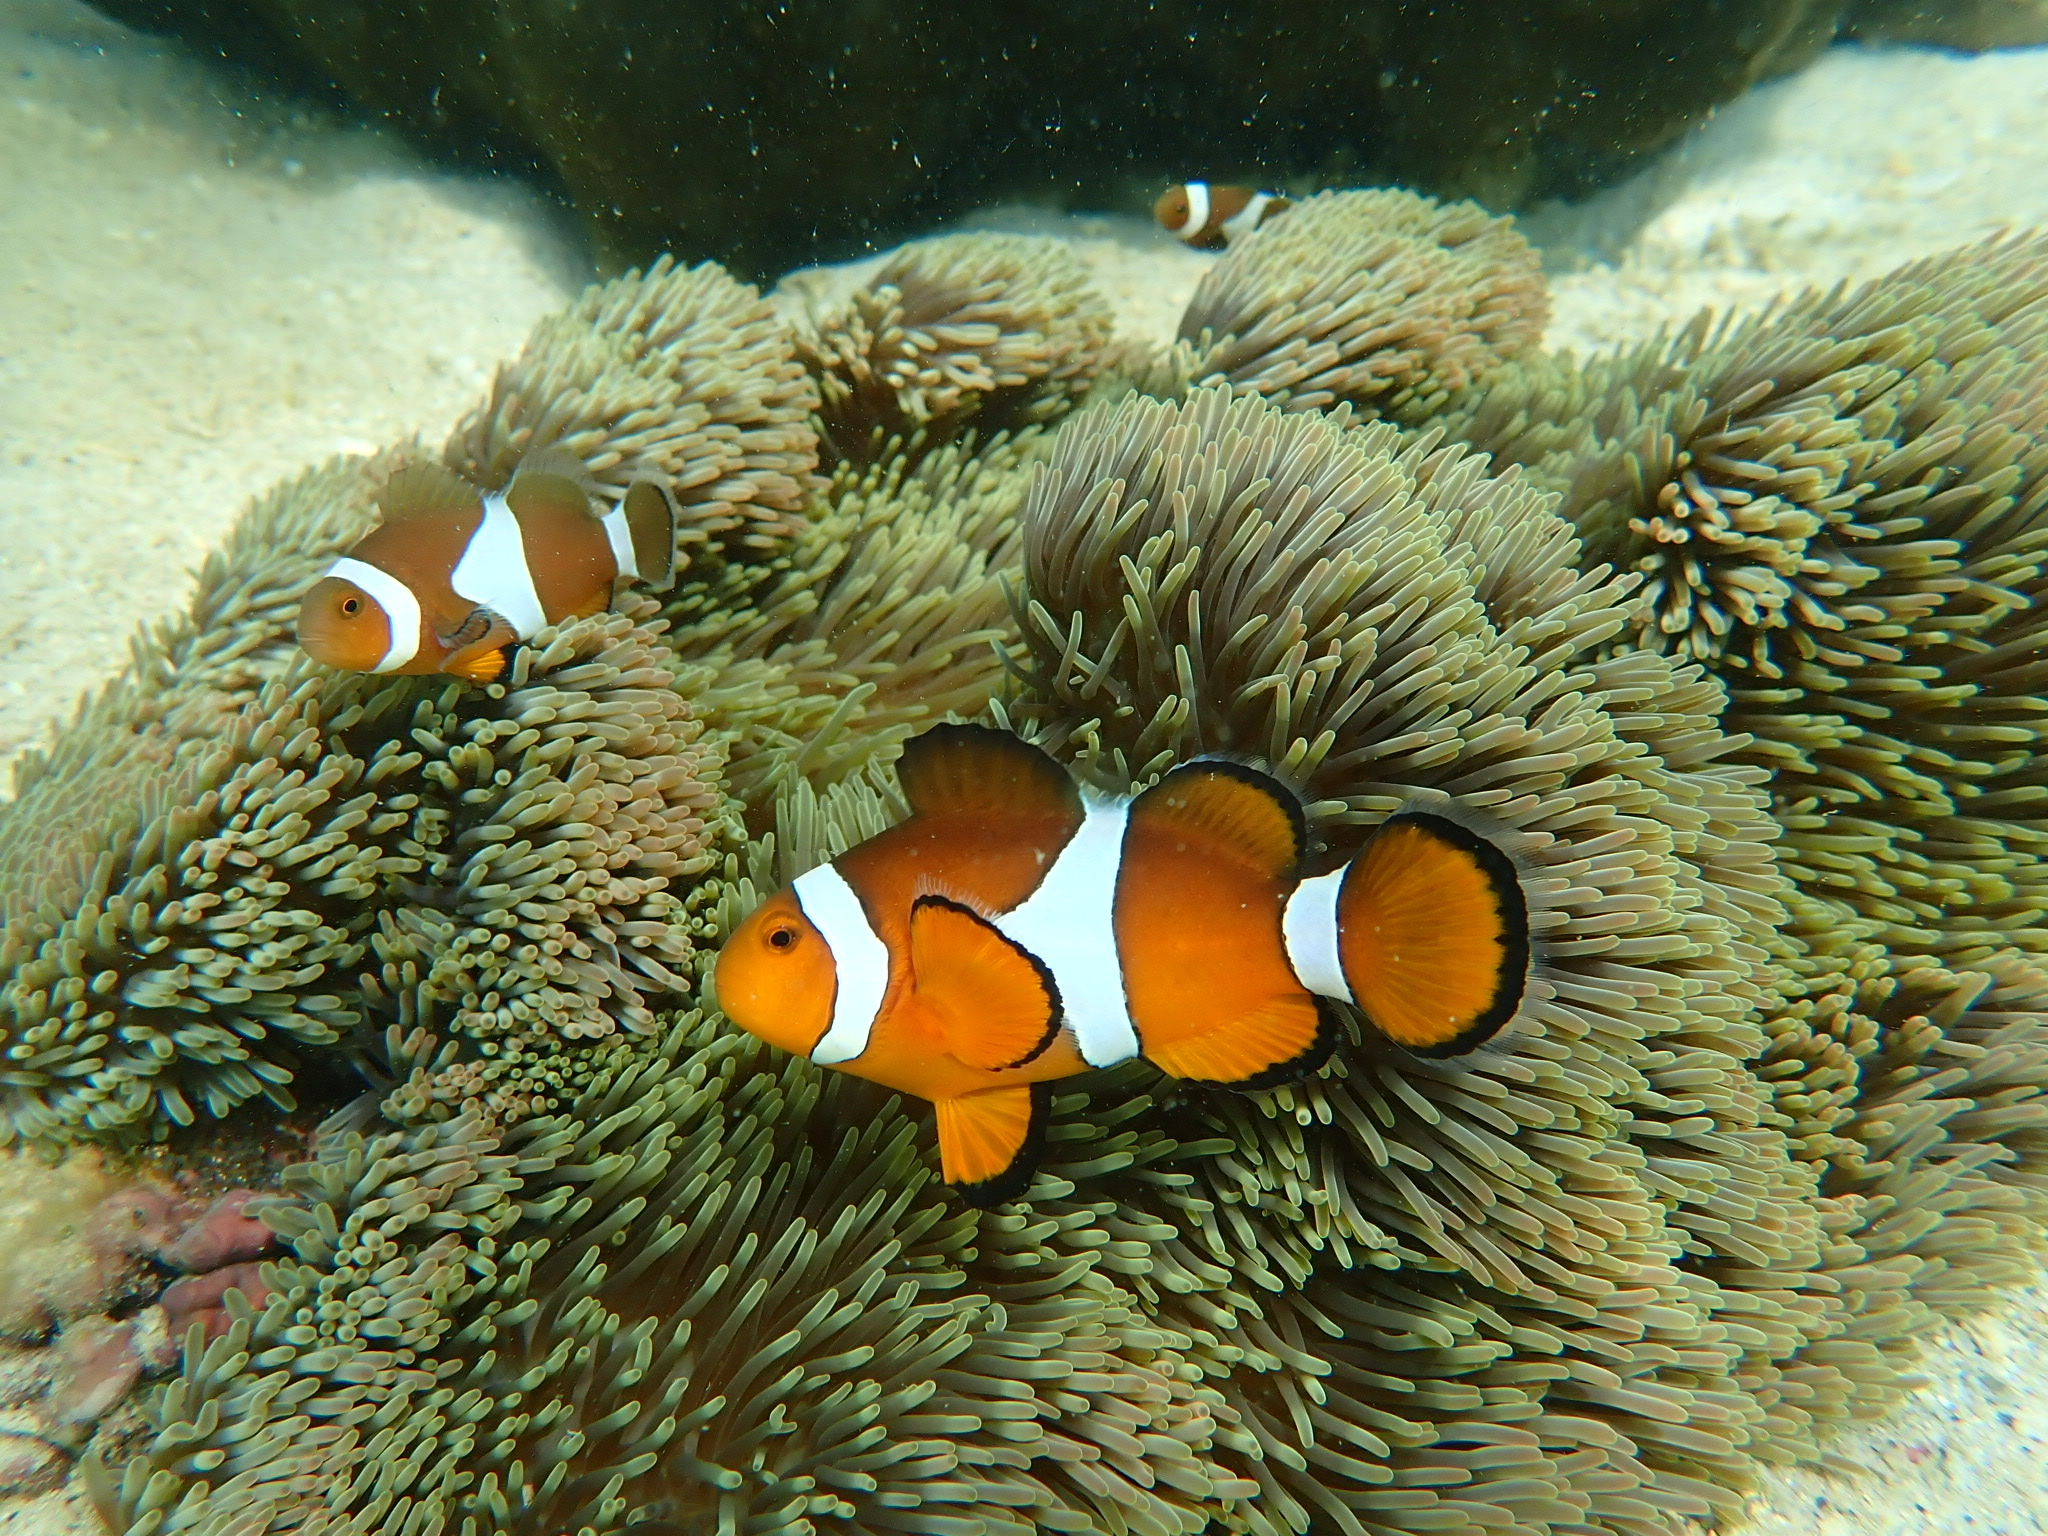
Amphiprion ocellaris (Ocellaris Anemonefish)